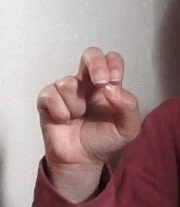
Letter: gaaf